2015 New York Yankees season

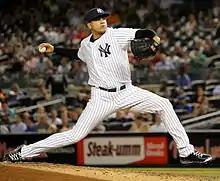
Yankees' all-star reliever Dellin Betances pitching in a game.

The Yankees fired Kevin Long, the hitting coach, and Mick Kelleher, the first base coach on October 10. They also re-signed GM Brian Cashman to a three-year deal that same day.